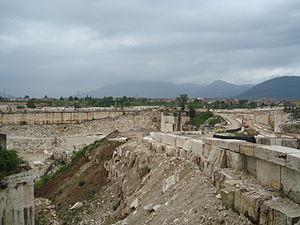
Les carrières de travertin de Tivoli le long de la via Tiburtina au niveau de Villalba.
Tivoli Terme, parfois appelé Bagni di Tivoli, est une frazione de la commune de Tivoli dans la province de Rome de la région du Latium en Italie. Cette ville est connue depuis l'Antiquité romaine pour son activité de thermalisme des Acque Albule.